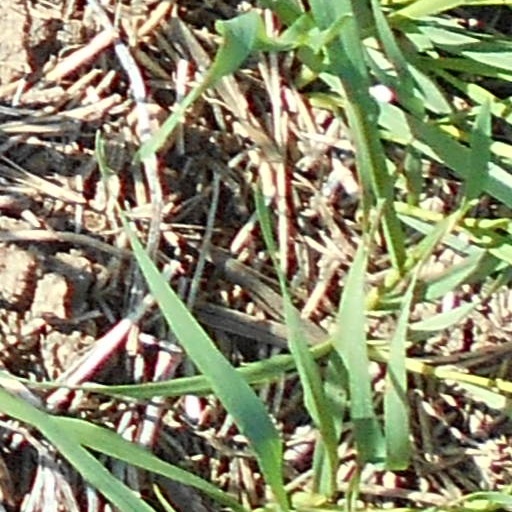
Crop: wheat